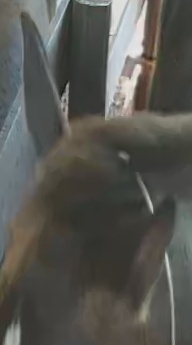
Face region: ears (position_of_ears)
Pain indicator: moderately_present